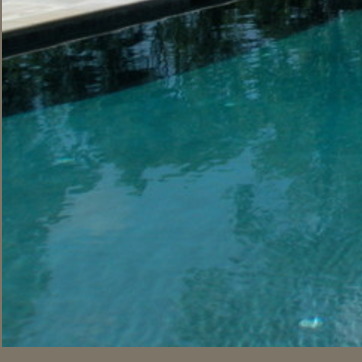
Material: water